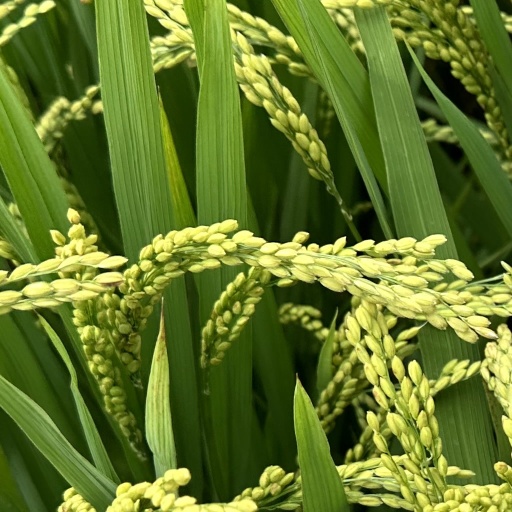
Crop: rice